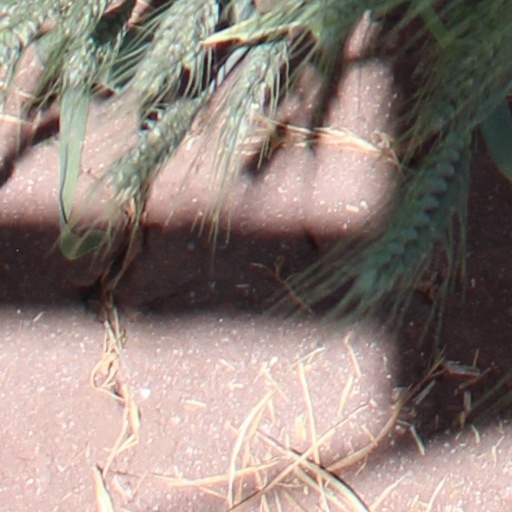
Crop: wheat